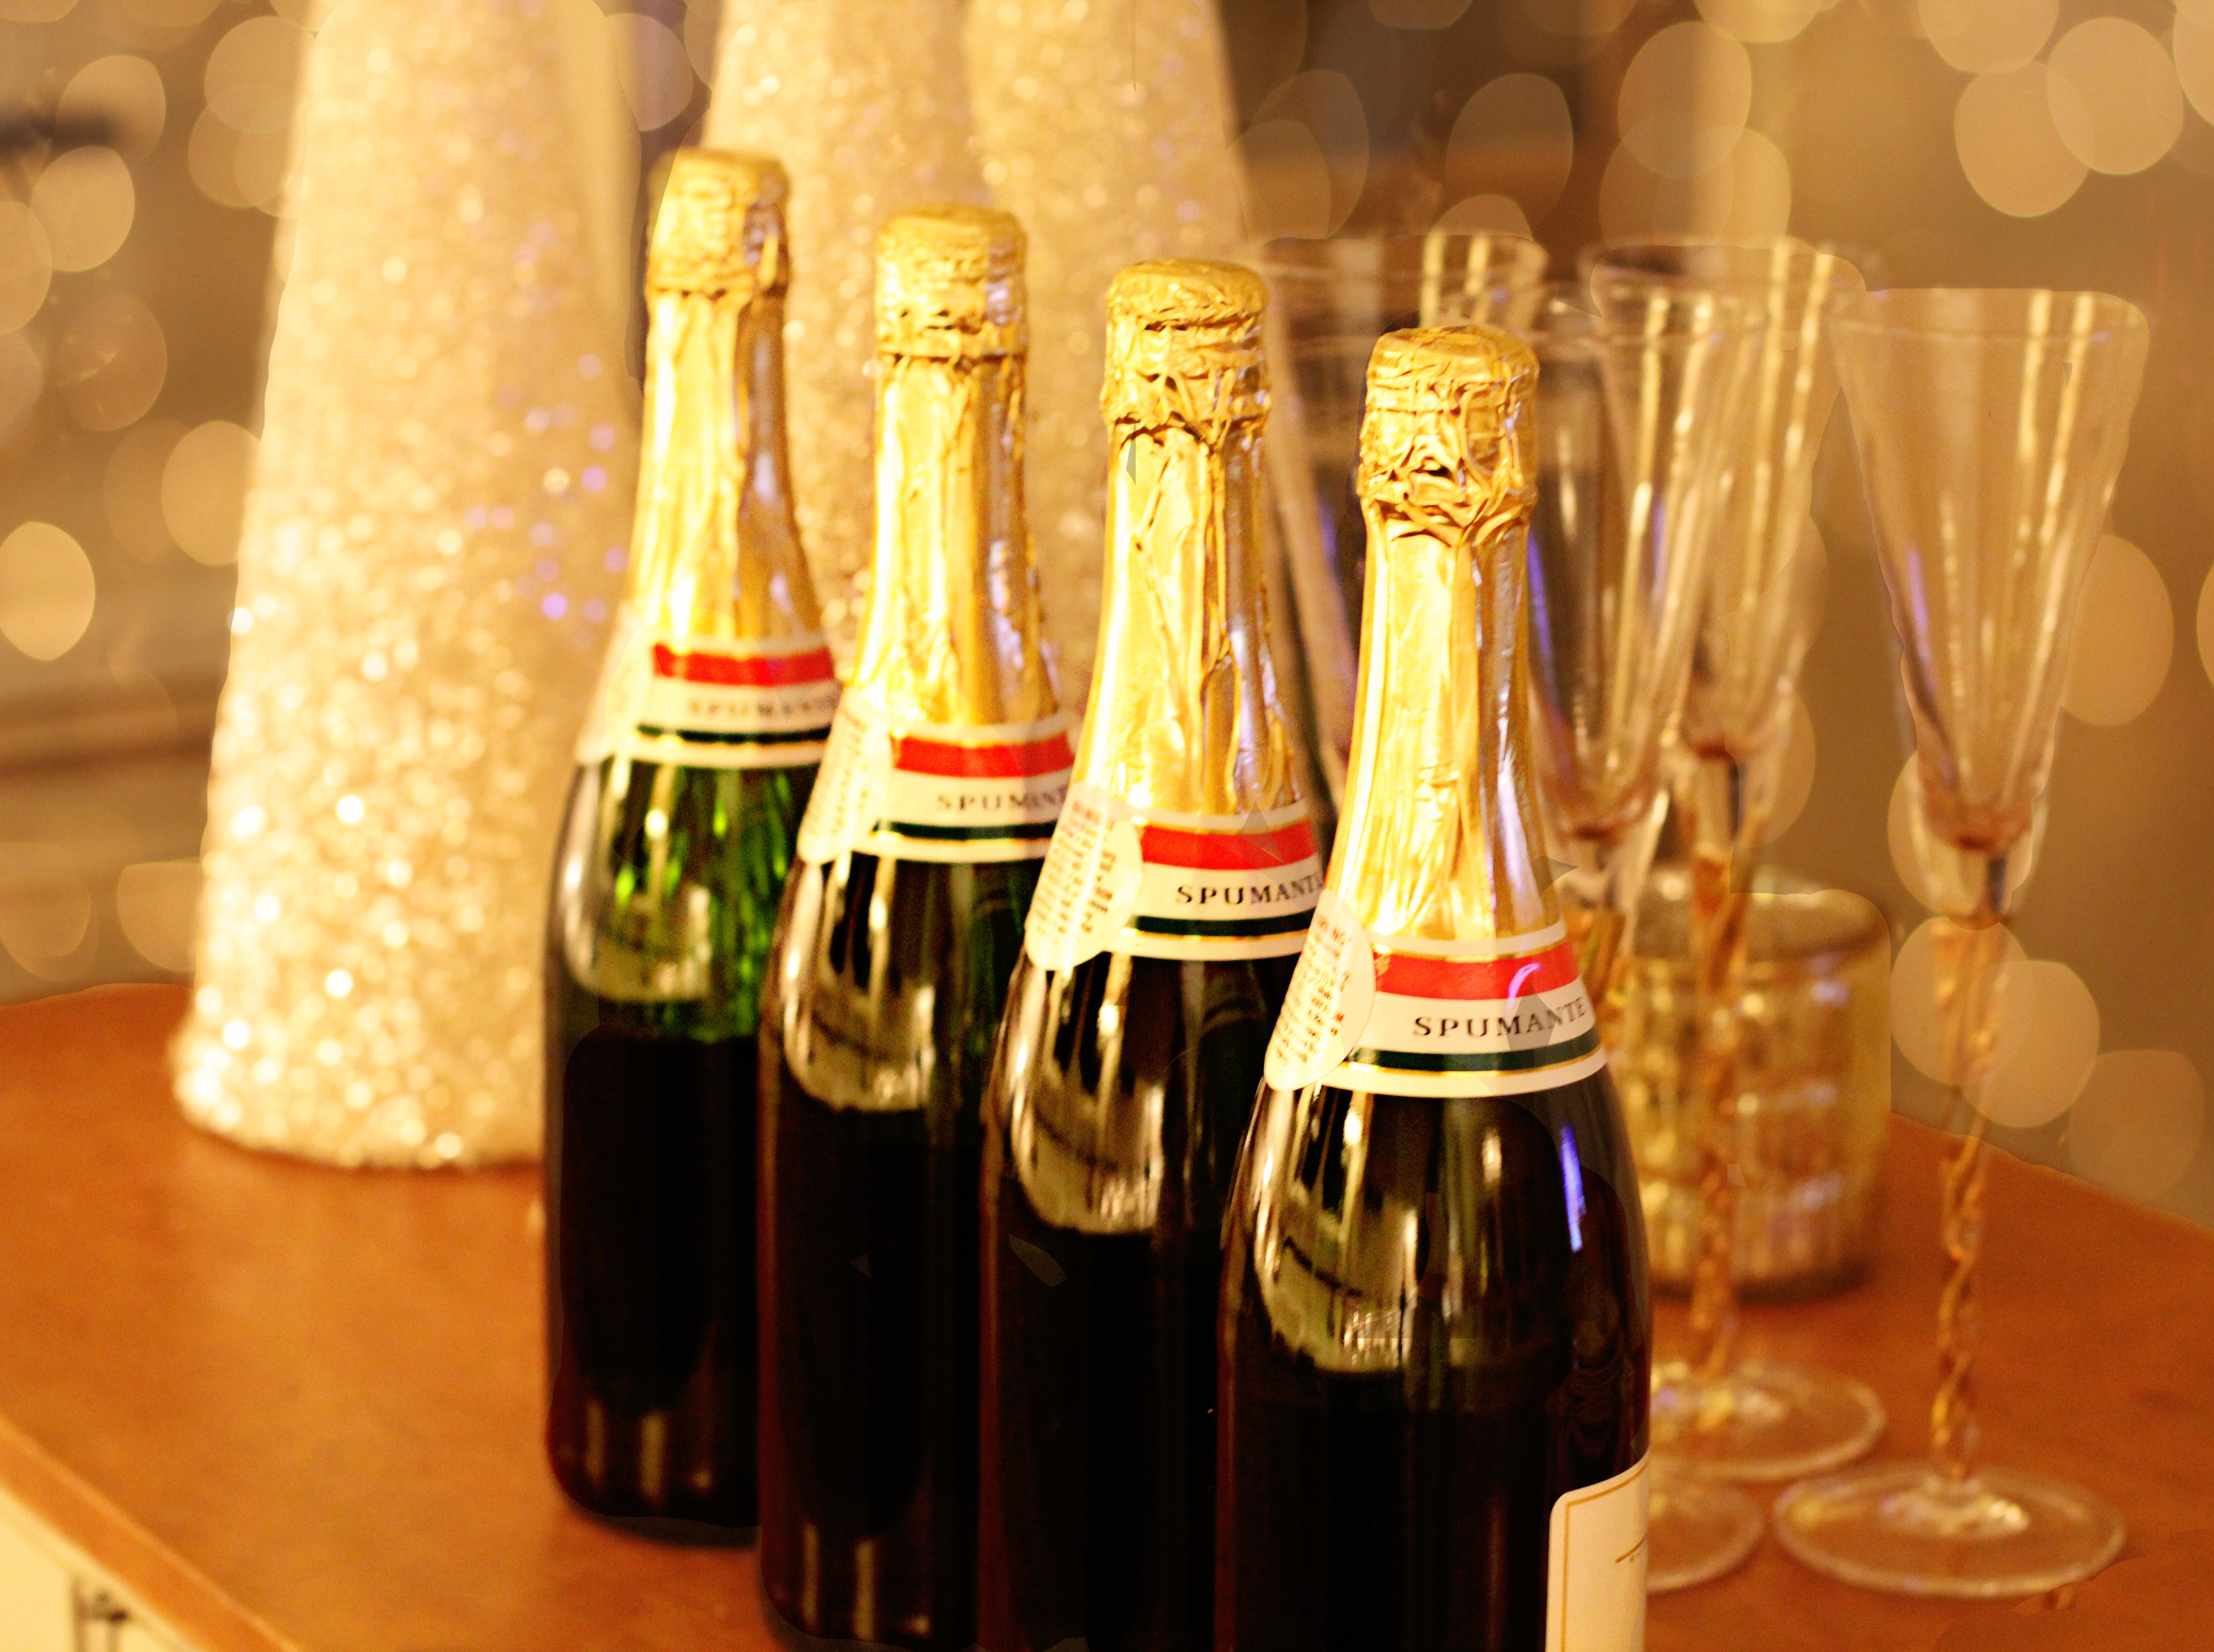
wine, glass, celebration, splash, holiday, romantic, beverage, drink, bottle, christmas, wedding, new year, beer, alcohol, festive, toast, celebrate, cheers, luxury, gold, happy, year, party, new, bubbles, champagne, crystal, anniversary, special, valentine, liqueur, flute, occasion, congratulations, 2017, eve, bubbly, new years eve, alcoholic beverage, fizz, champagne toast